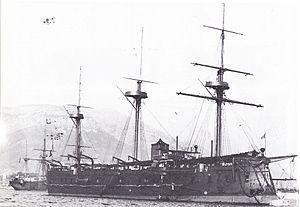
Le Friedland était un cuirassé à coque en fer de la Marine nationale française qui servit de 1876 à 1902.